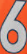
Number: 6